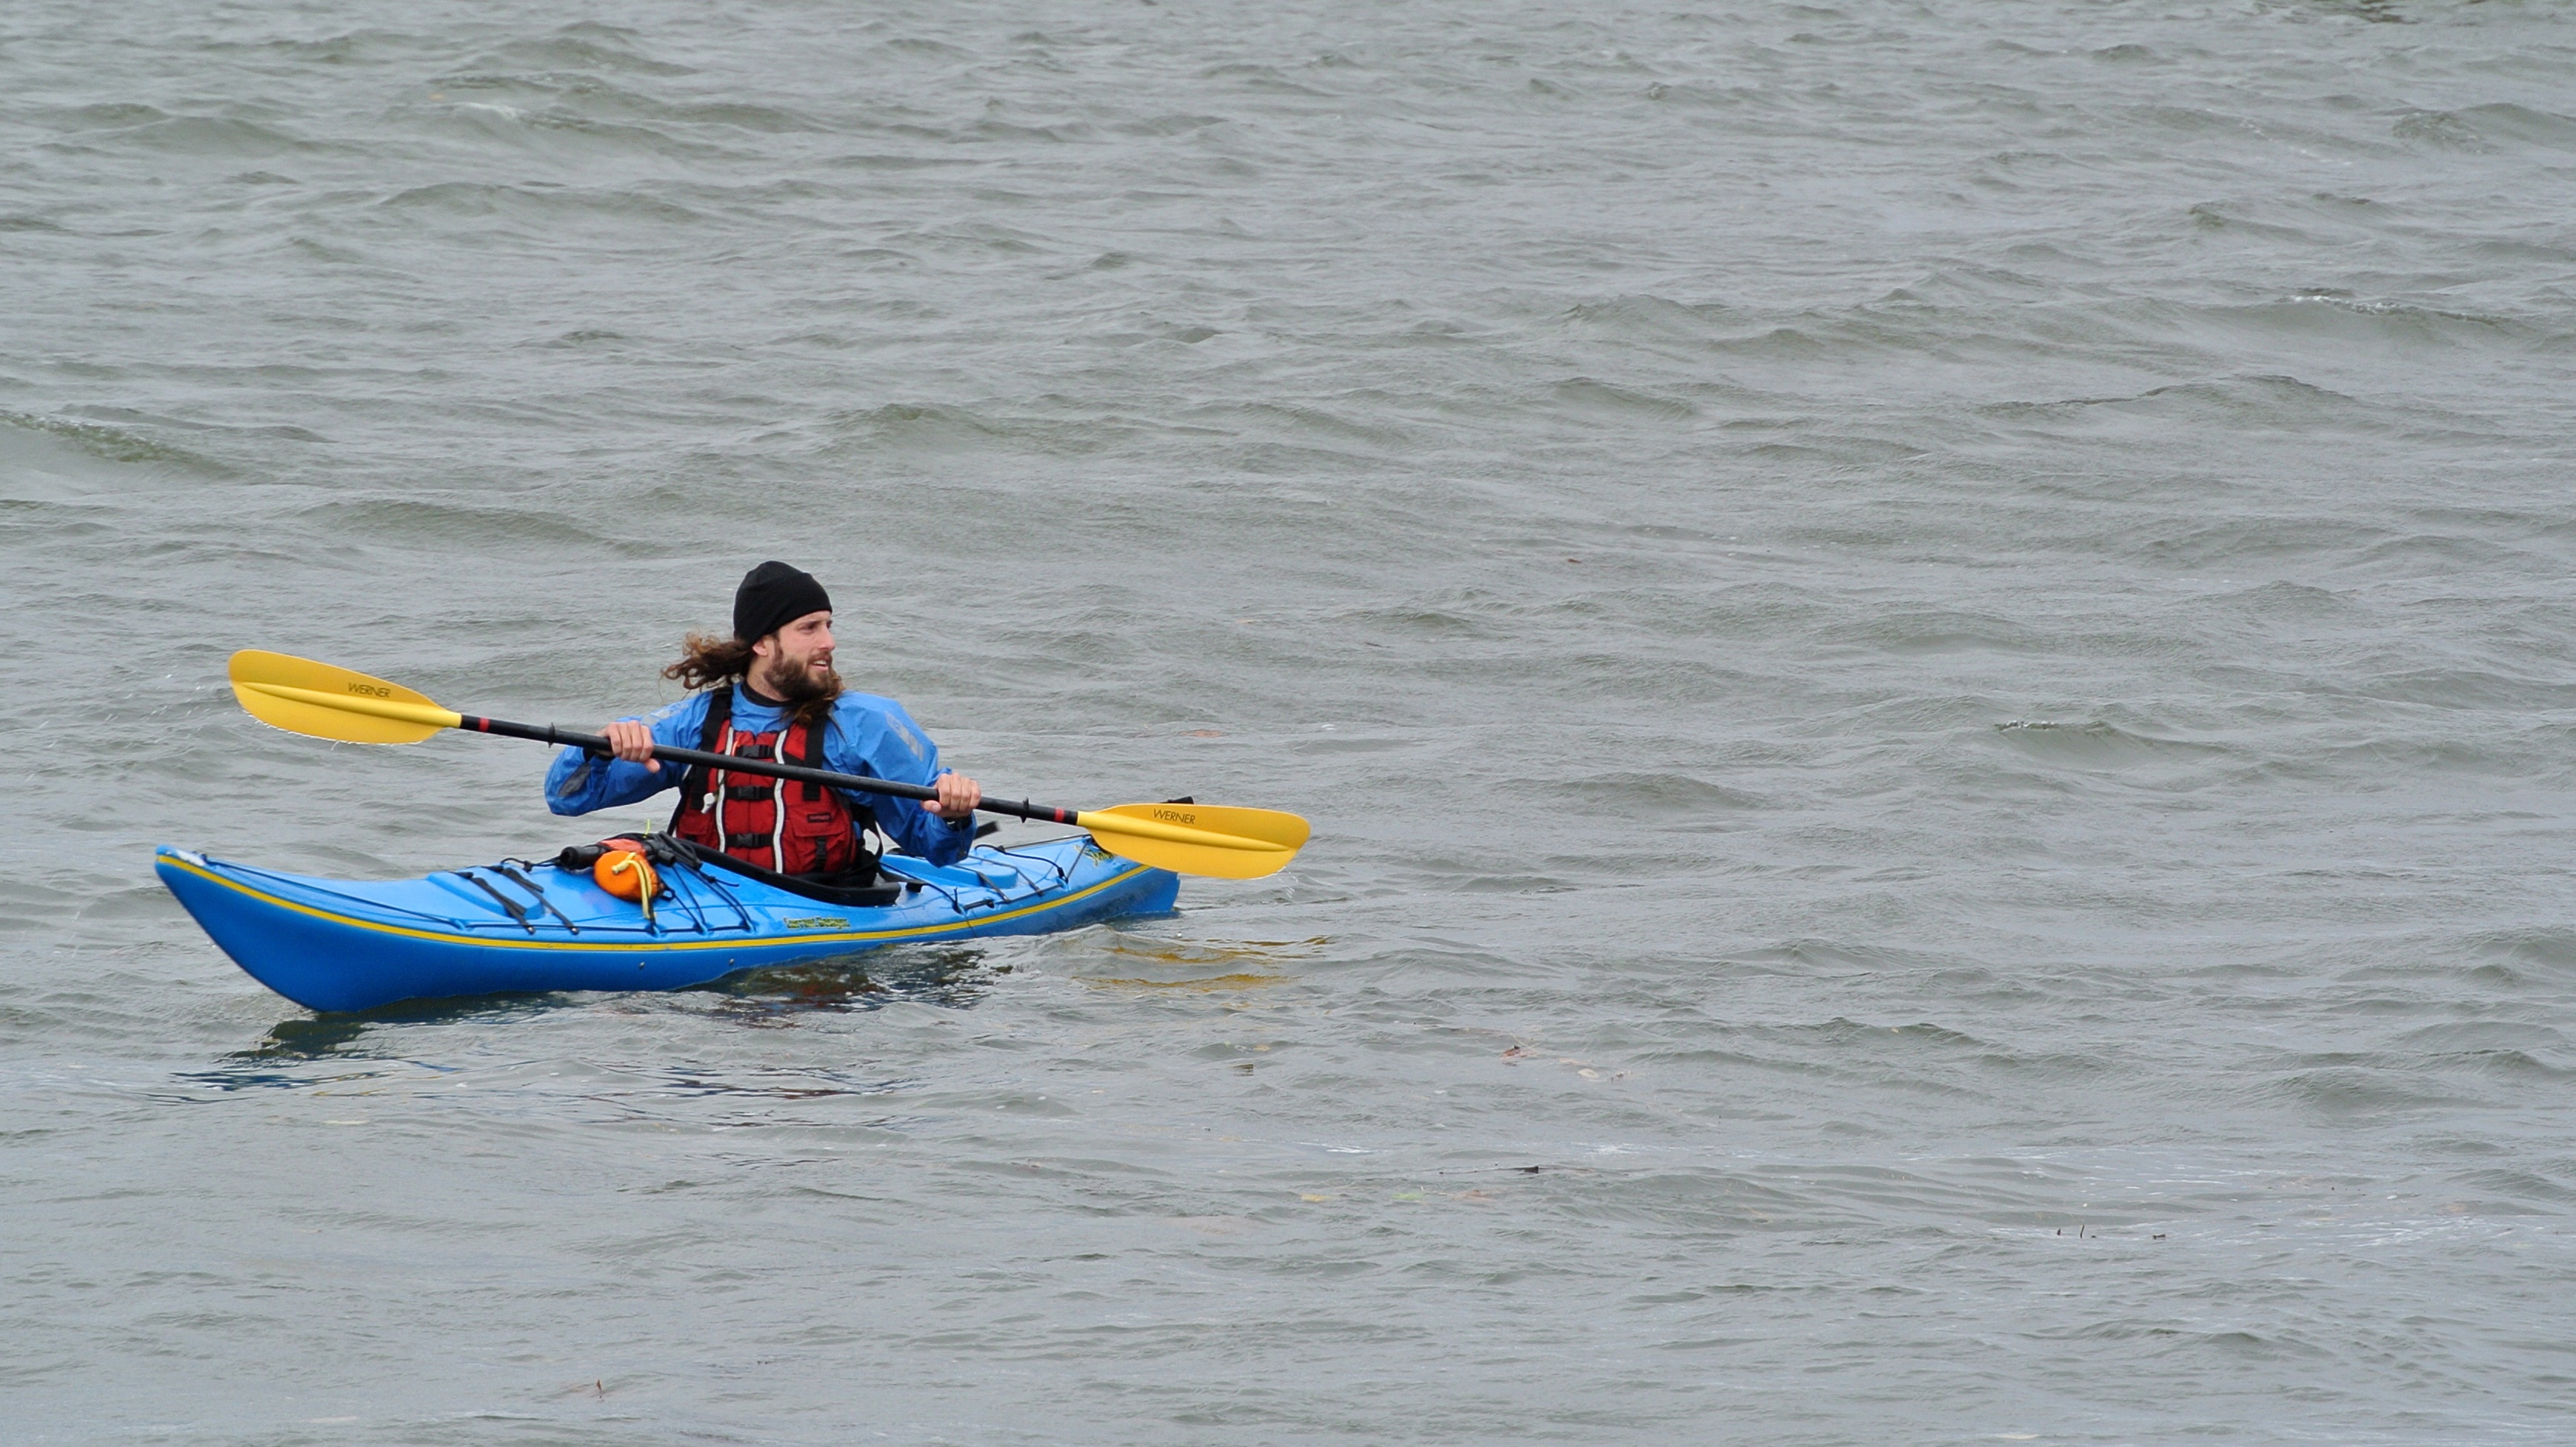
sea, water, people, sport, boat, adventure, river, canoe, paddle, vehicle, lifestyle, kayak, sports equipment, sports, boating, paddling, kayaking, watercraft, rowing, canoeing, recreational, kayaker, sea kayak, watercraft rowing, canoe sprint